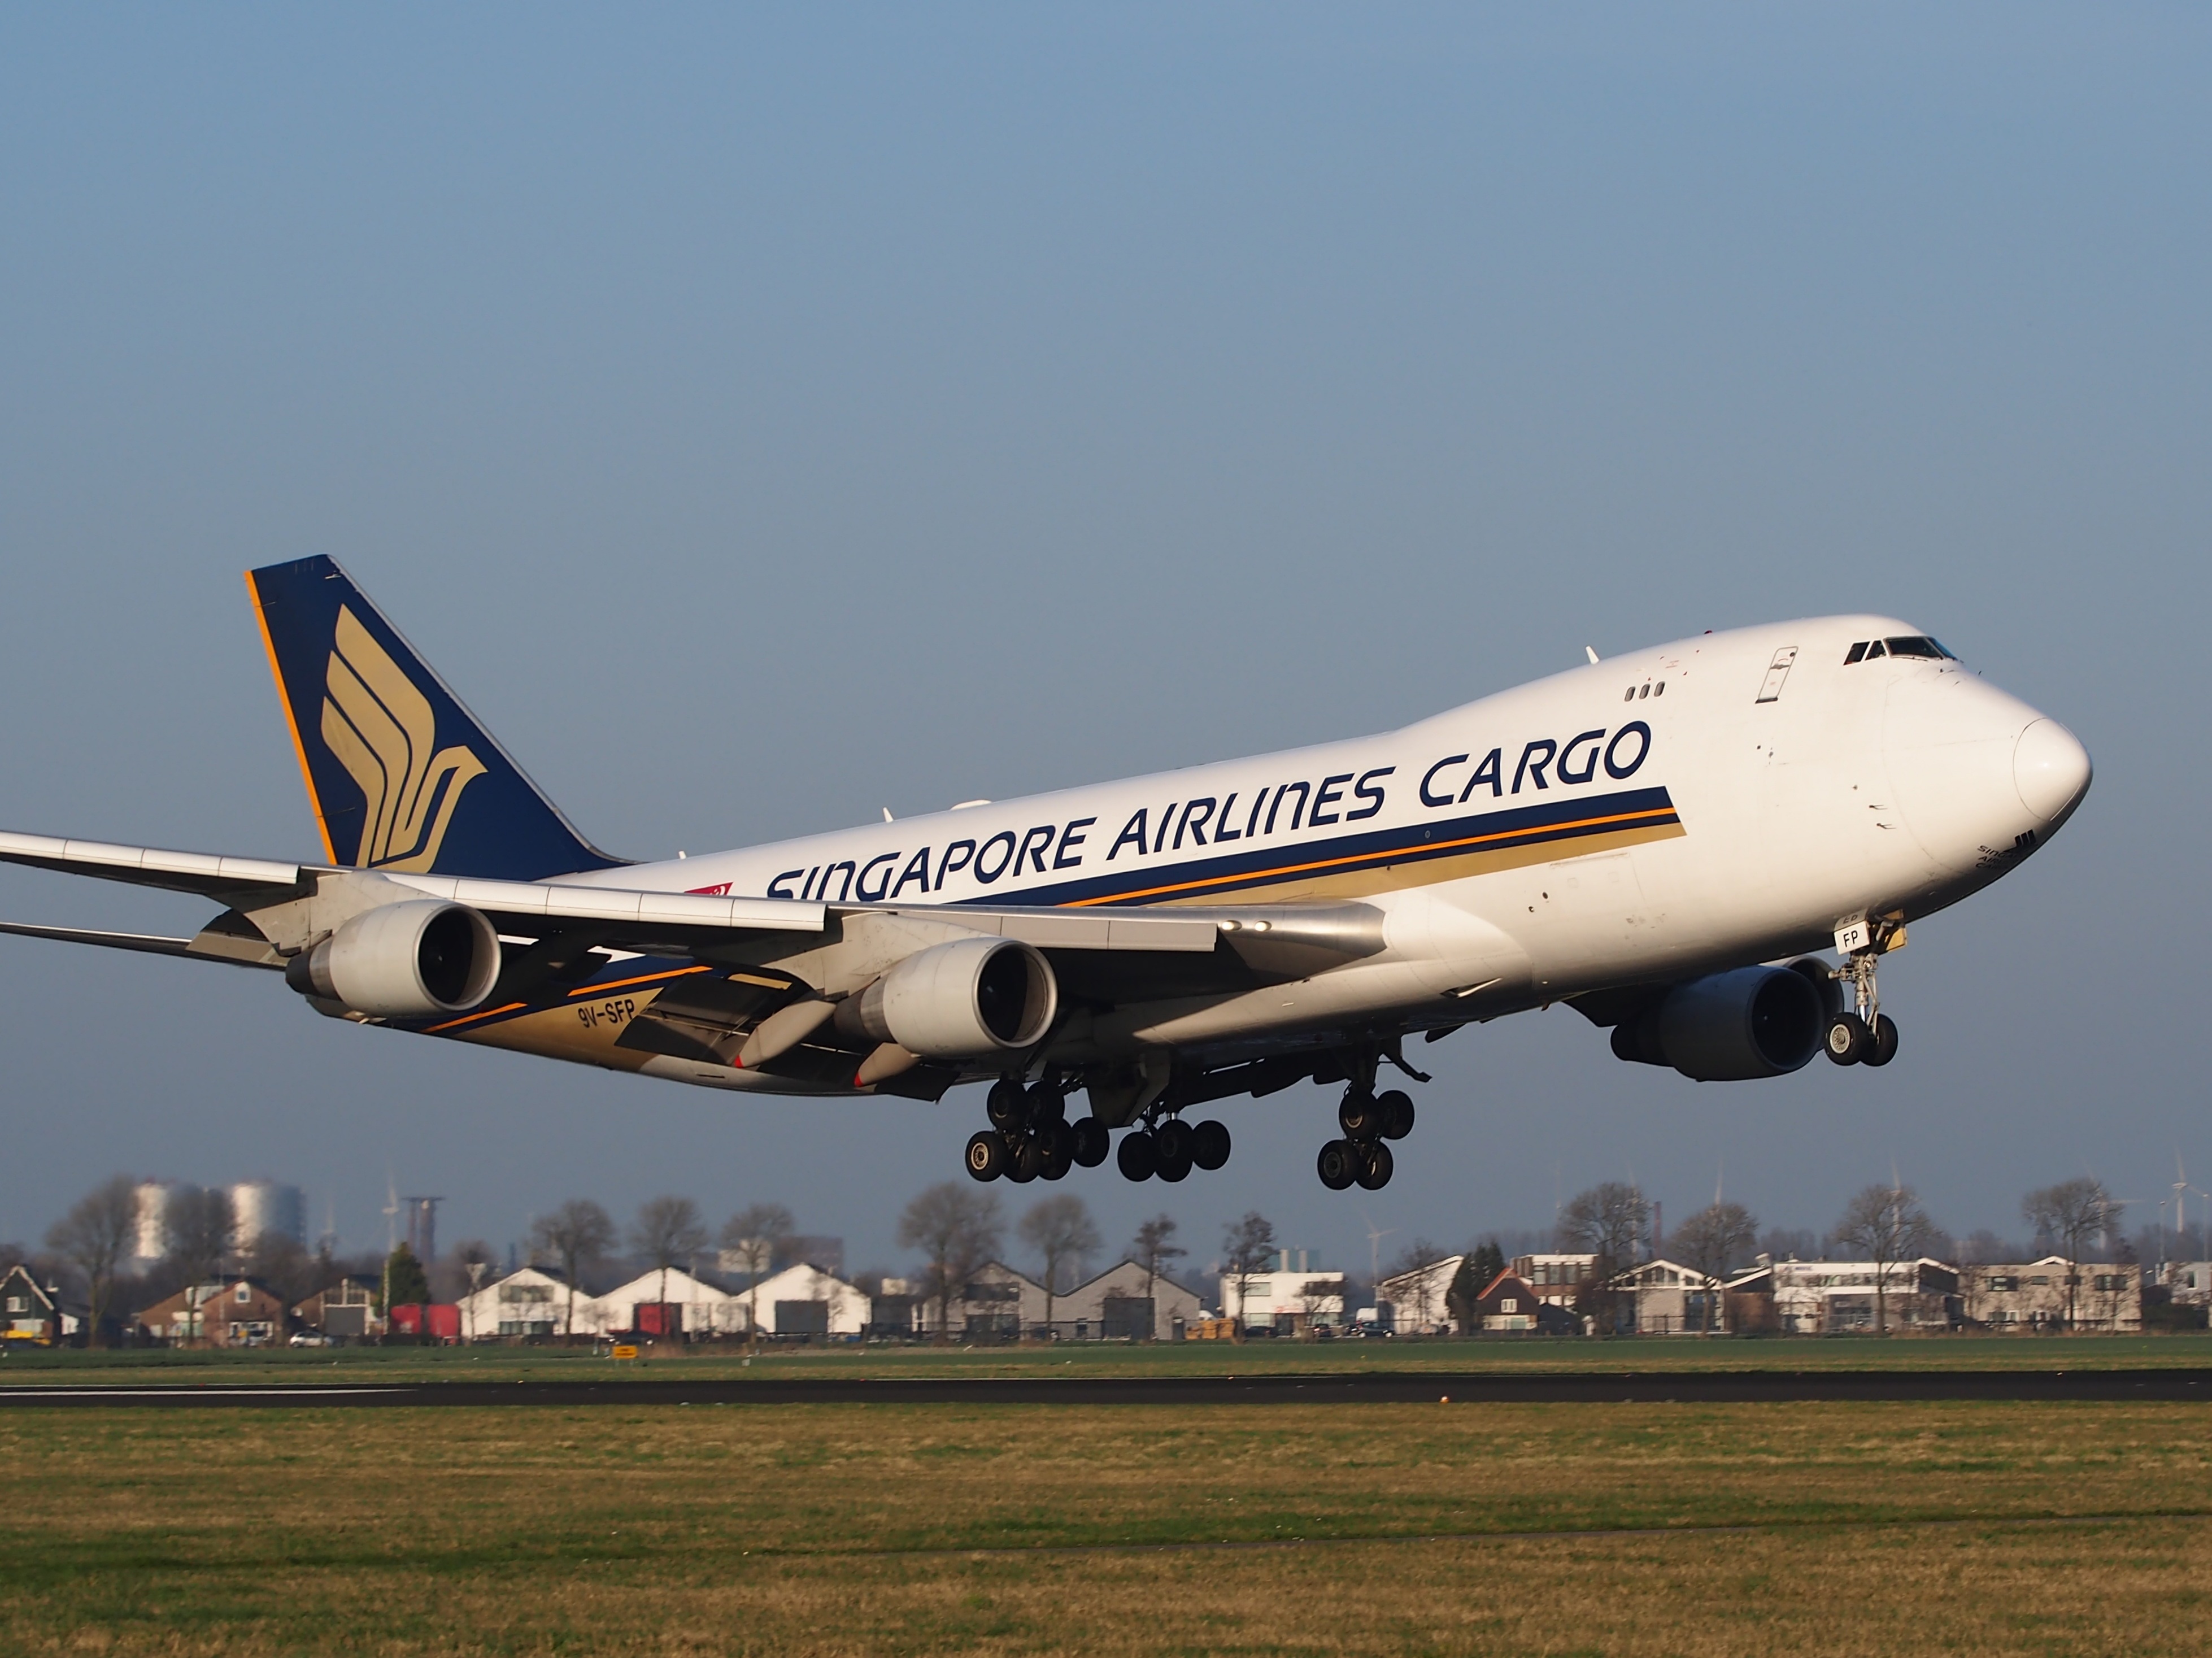
airport, airplane, aircraft, vehicle, airline, aviation, airliner, cargo, airbus, boeing, takeoff, take off, jet aircraft, airbus a330, boeing 777, boeing 747, jumbo jet, boeing 767, air travel, singapore airlines, boeing 757, atmosphere of earth, wide body aircraft